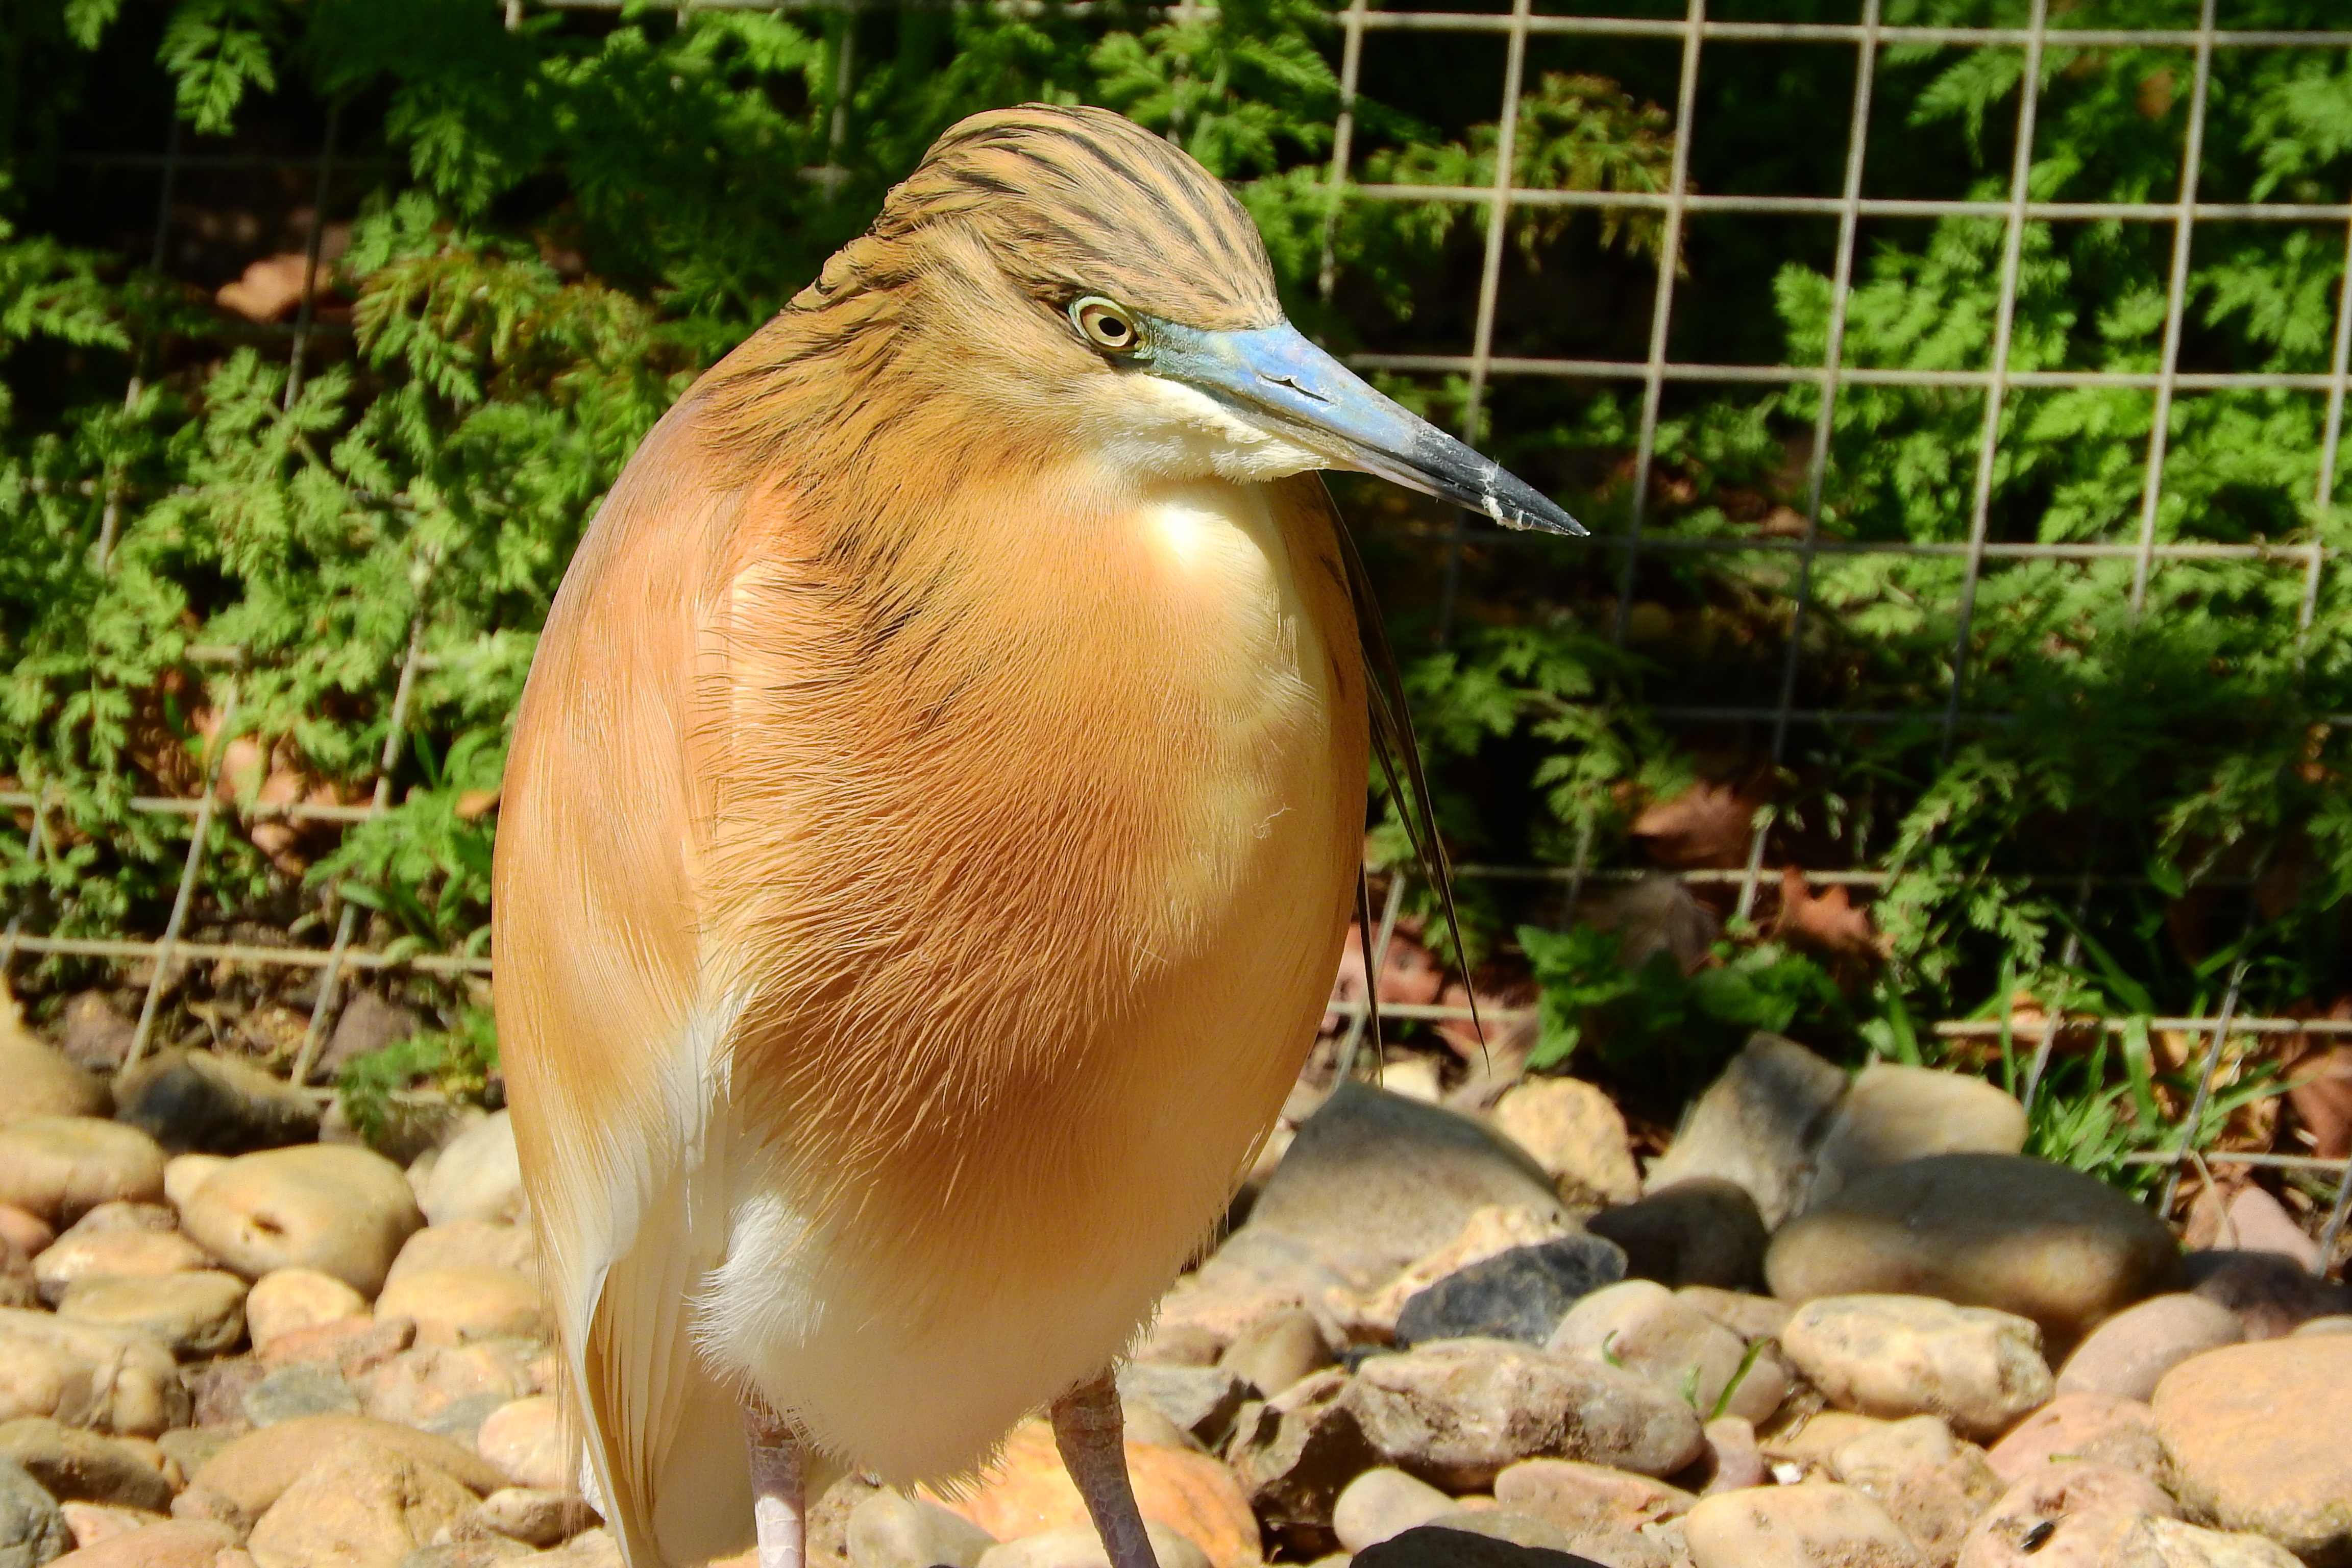
nature, bird, wildlife, zoo, beak, fauna, vertebrate, heron, the prague zoo, ardeola ralloides